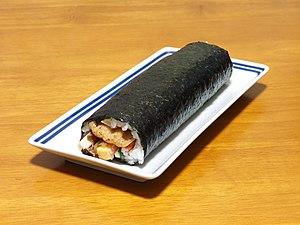
Un ehōmaki est un mets de la cuisine japonaise qui consiste en un maki de riz enveloppé dans une feuille de nori, composé :